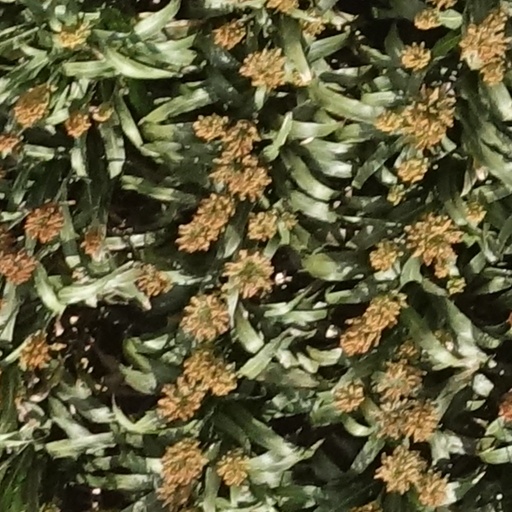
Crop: sorghum